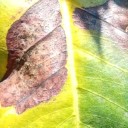
Label: Phoma